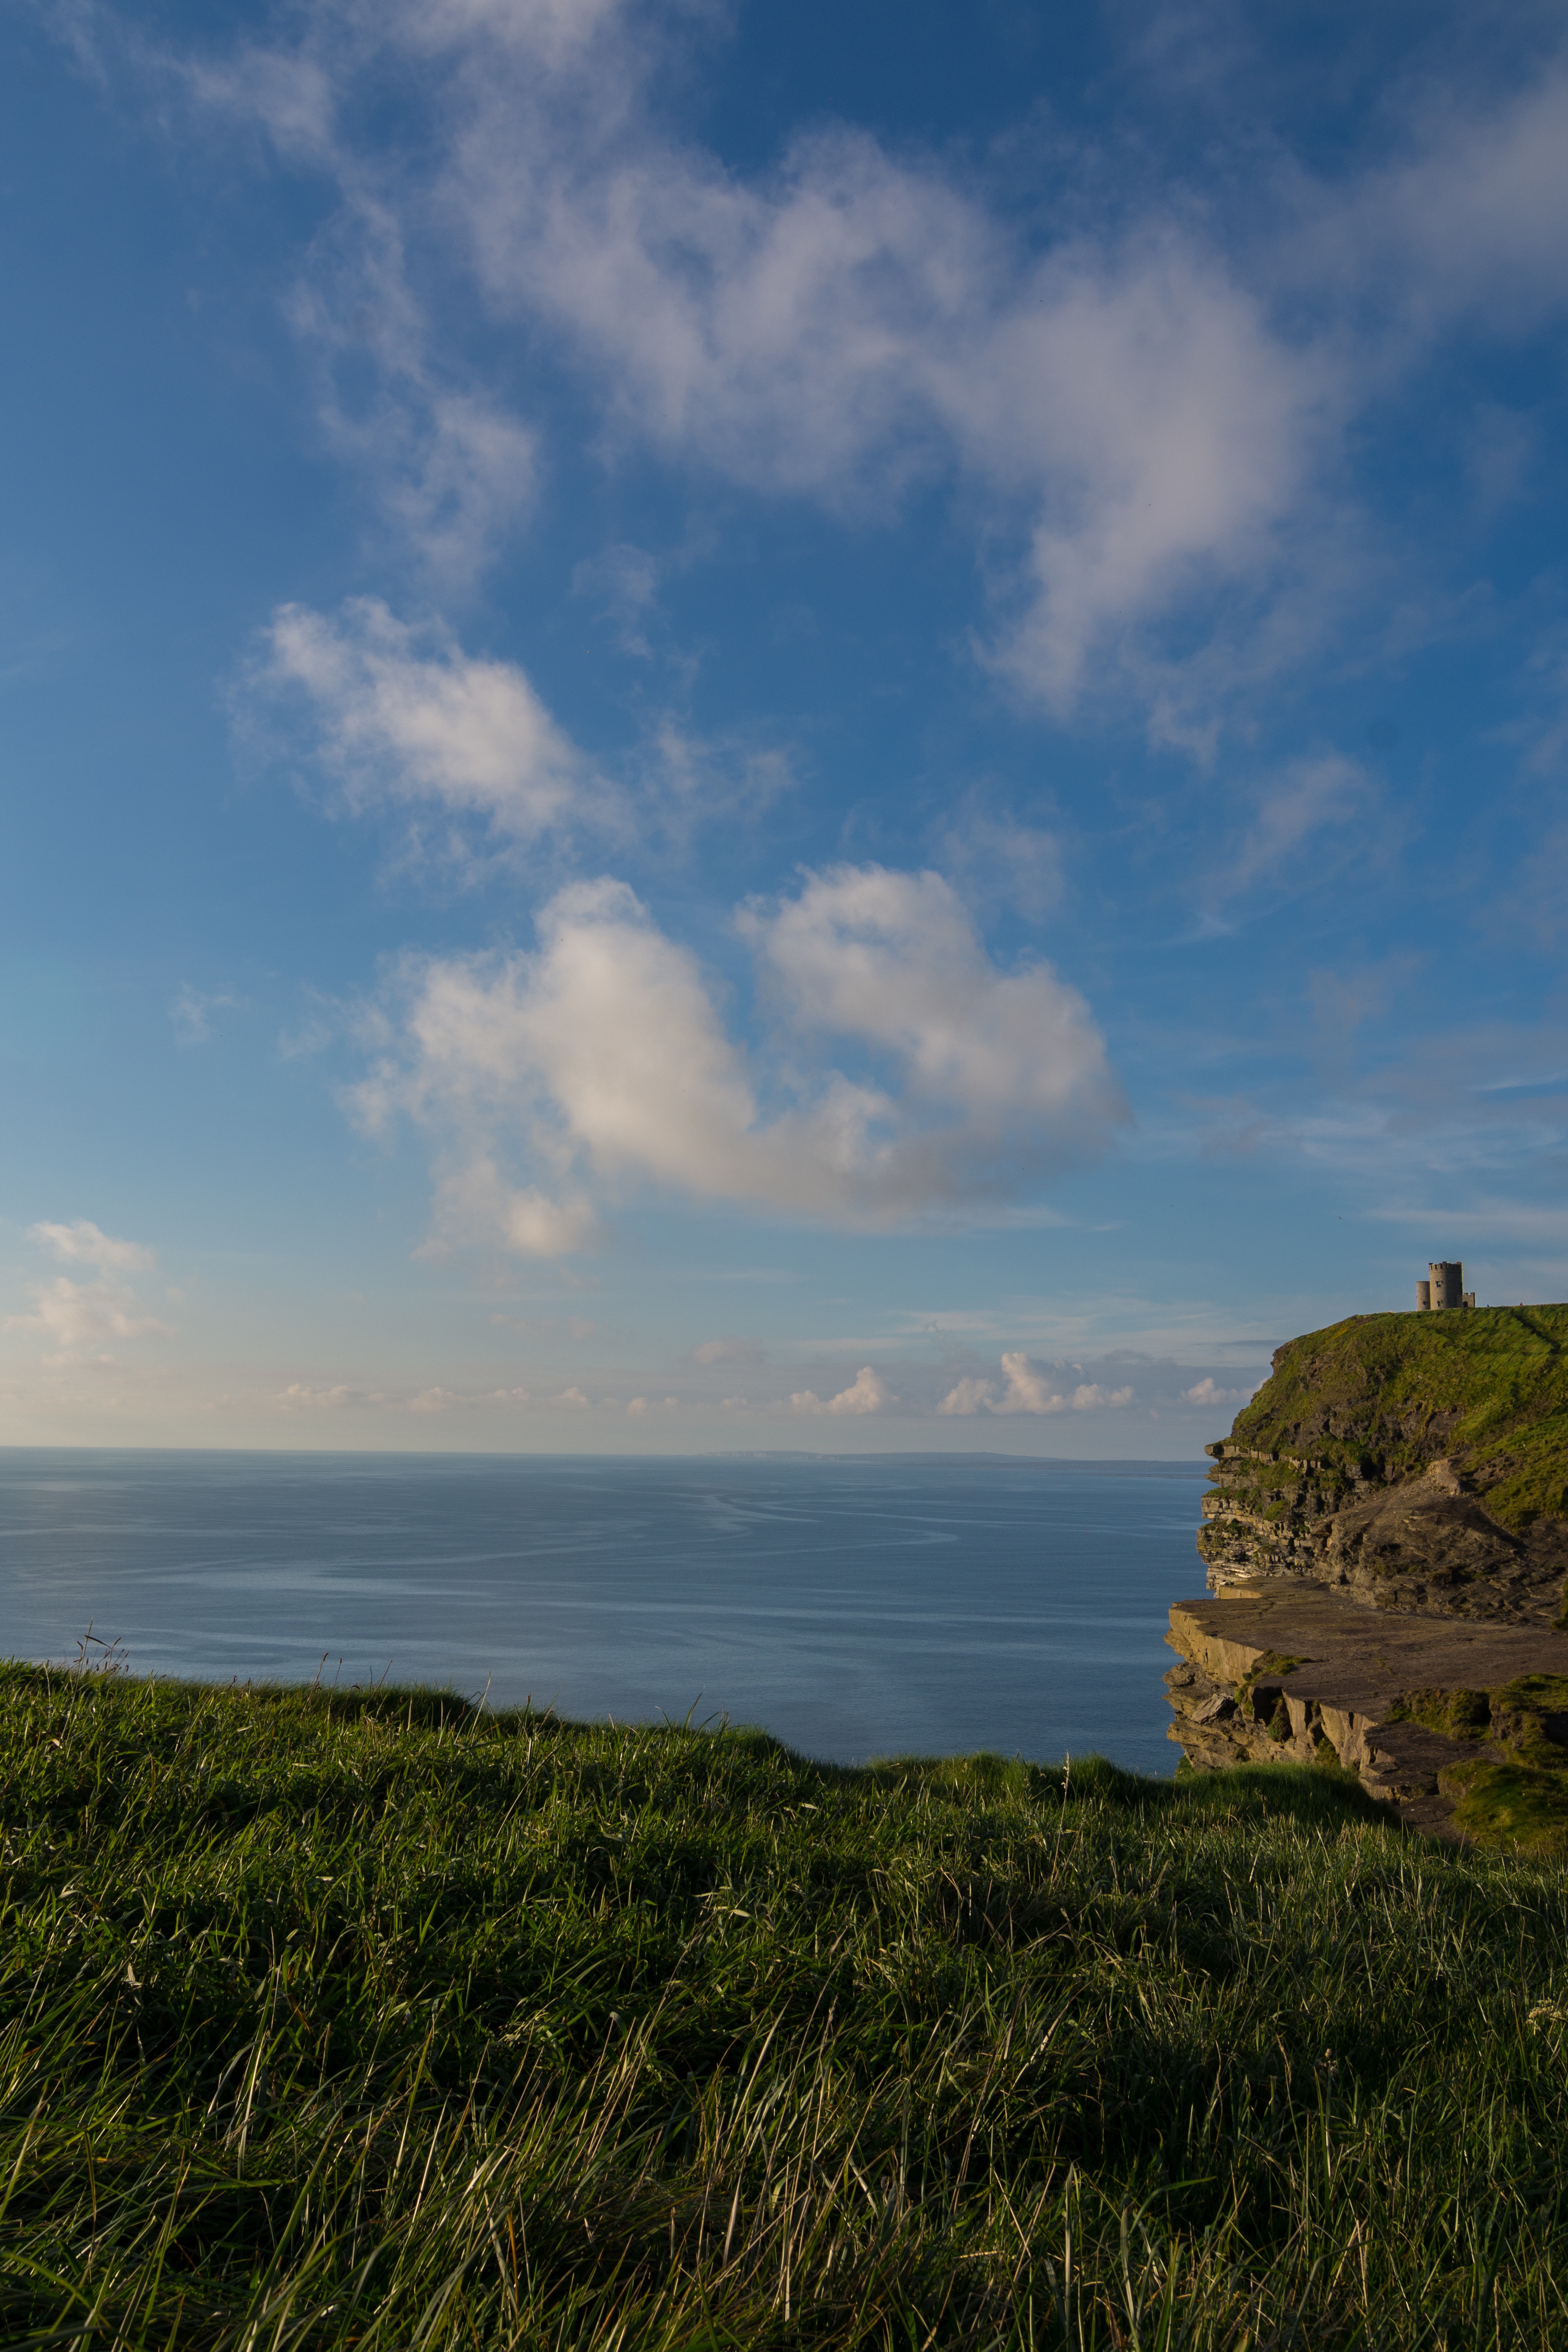
beach, landscape, sea, coast, tree, nature, grass, sand, rock, ocean, horizon, cloud, sky, sunset, sunlight, morning, hill, shore, wave, dawn, cliff, dusk, reflection, tower, bay, terrain, body of water, habitat, cape, landform, meteorological phenomenon, natural environment, geographical feature